Kabir Stori

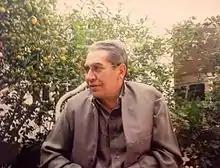
Dr. Kabir Stori in his hometown of Khas Kunar

Kabir Stori (6 April 1942 – 4 April 2006) was a Pashtun nationalist, poet, and writer from Kunar Province of Afghanistan. He was chairman of the Pashtoons Social Democratic Party, a political party that he founded, until his death.